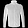
Label: Coat